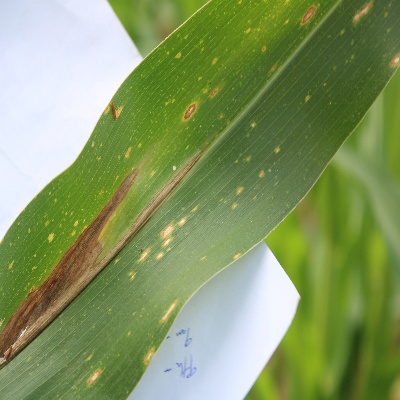
Crop: Maize
Condition: leaf spot